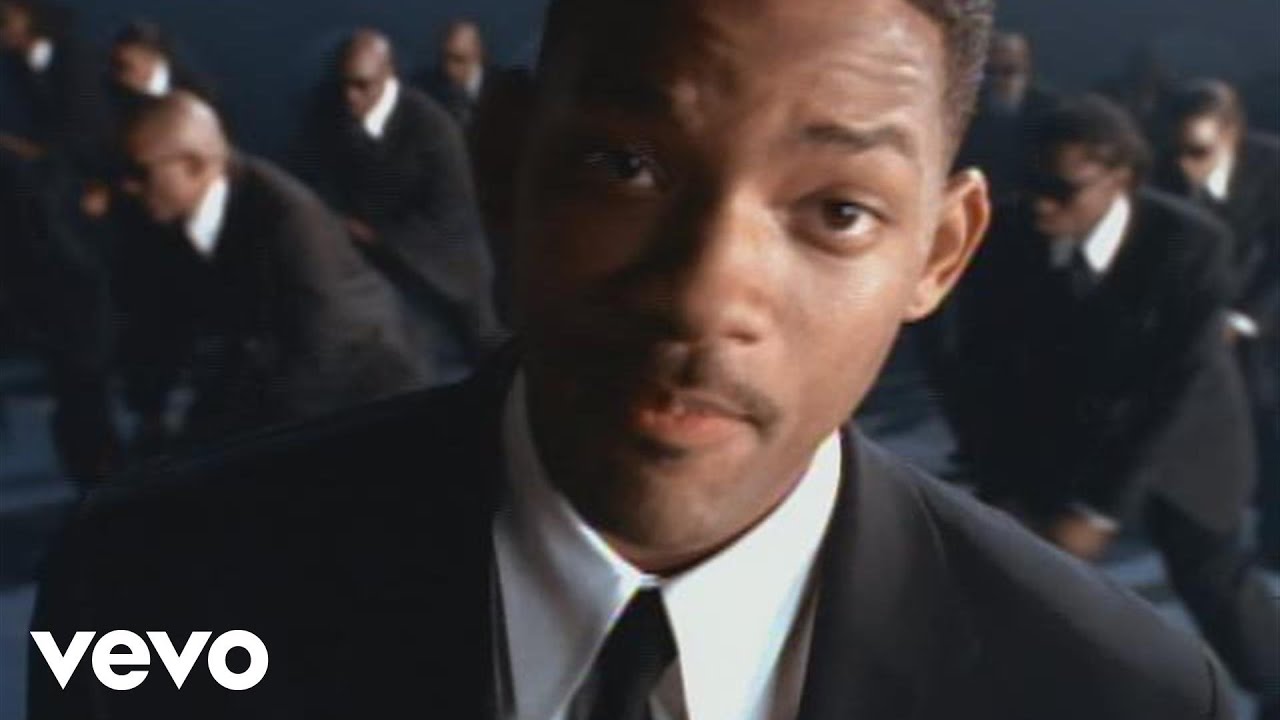
Gender: men